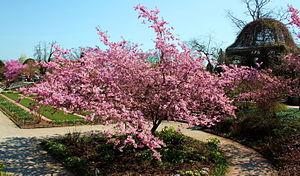
Prunus sargentii est un arbre de la famille des Rosaceae. C'est un cerisier à fleurs natif au Japon, en Corée, aux îles Kouriles et à Sakhaline. En français, il est appelé Cerisier de Sargent. Au Japon, on l'appelle Cerisier des grandes montagnes ou Cerisier des montagnes d'Ezo.